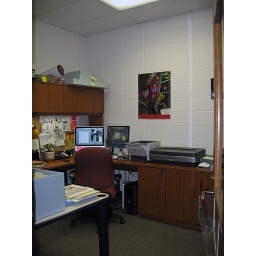
Looking in through office door